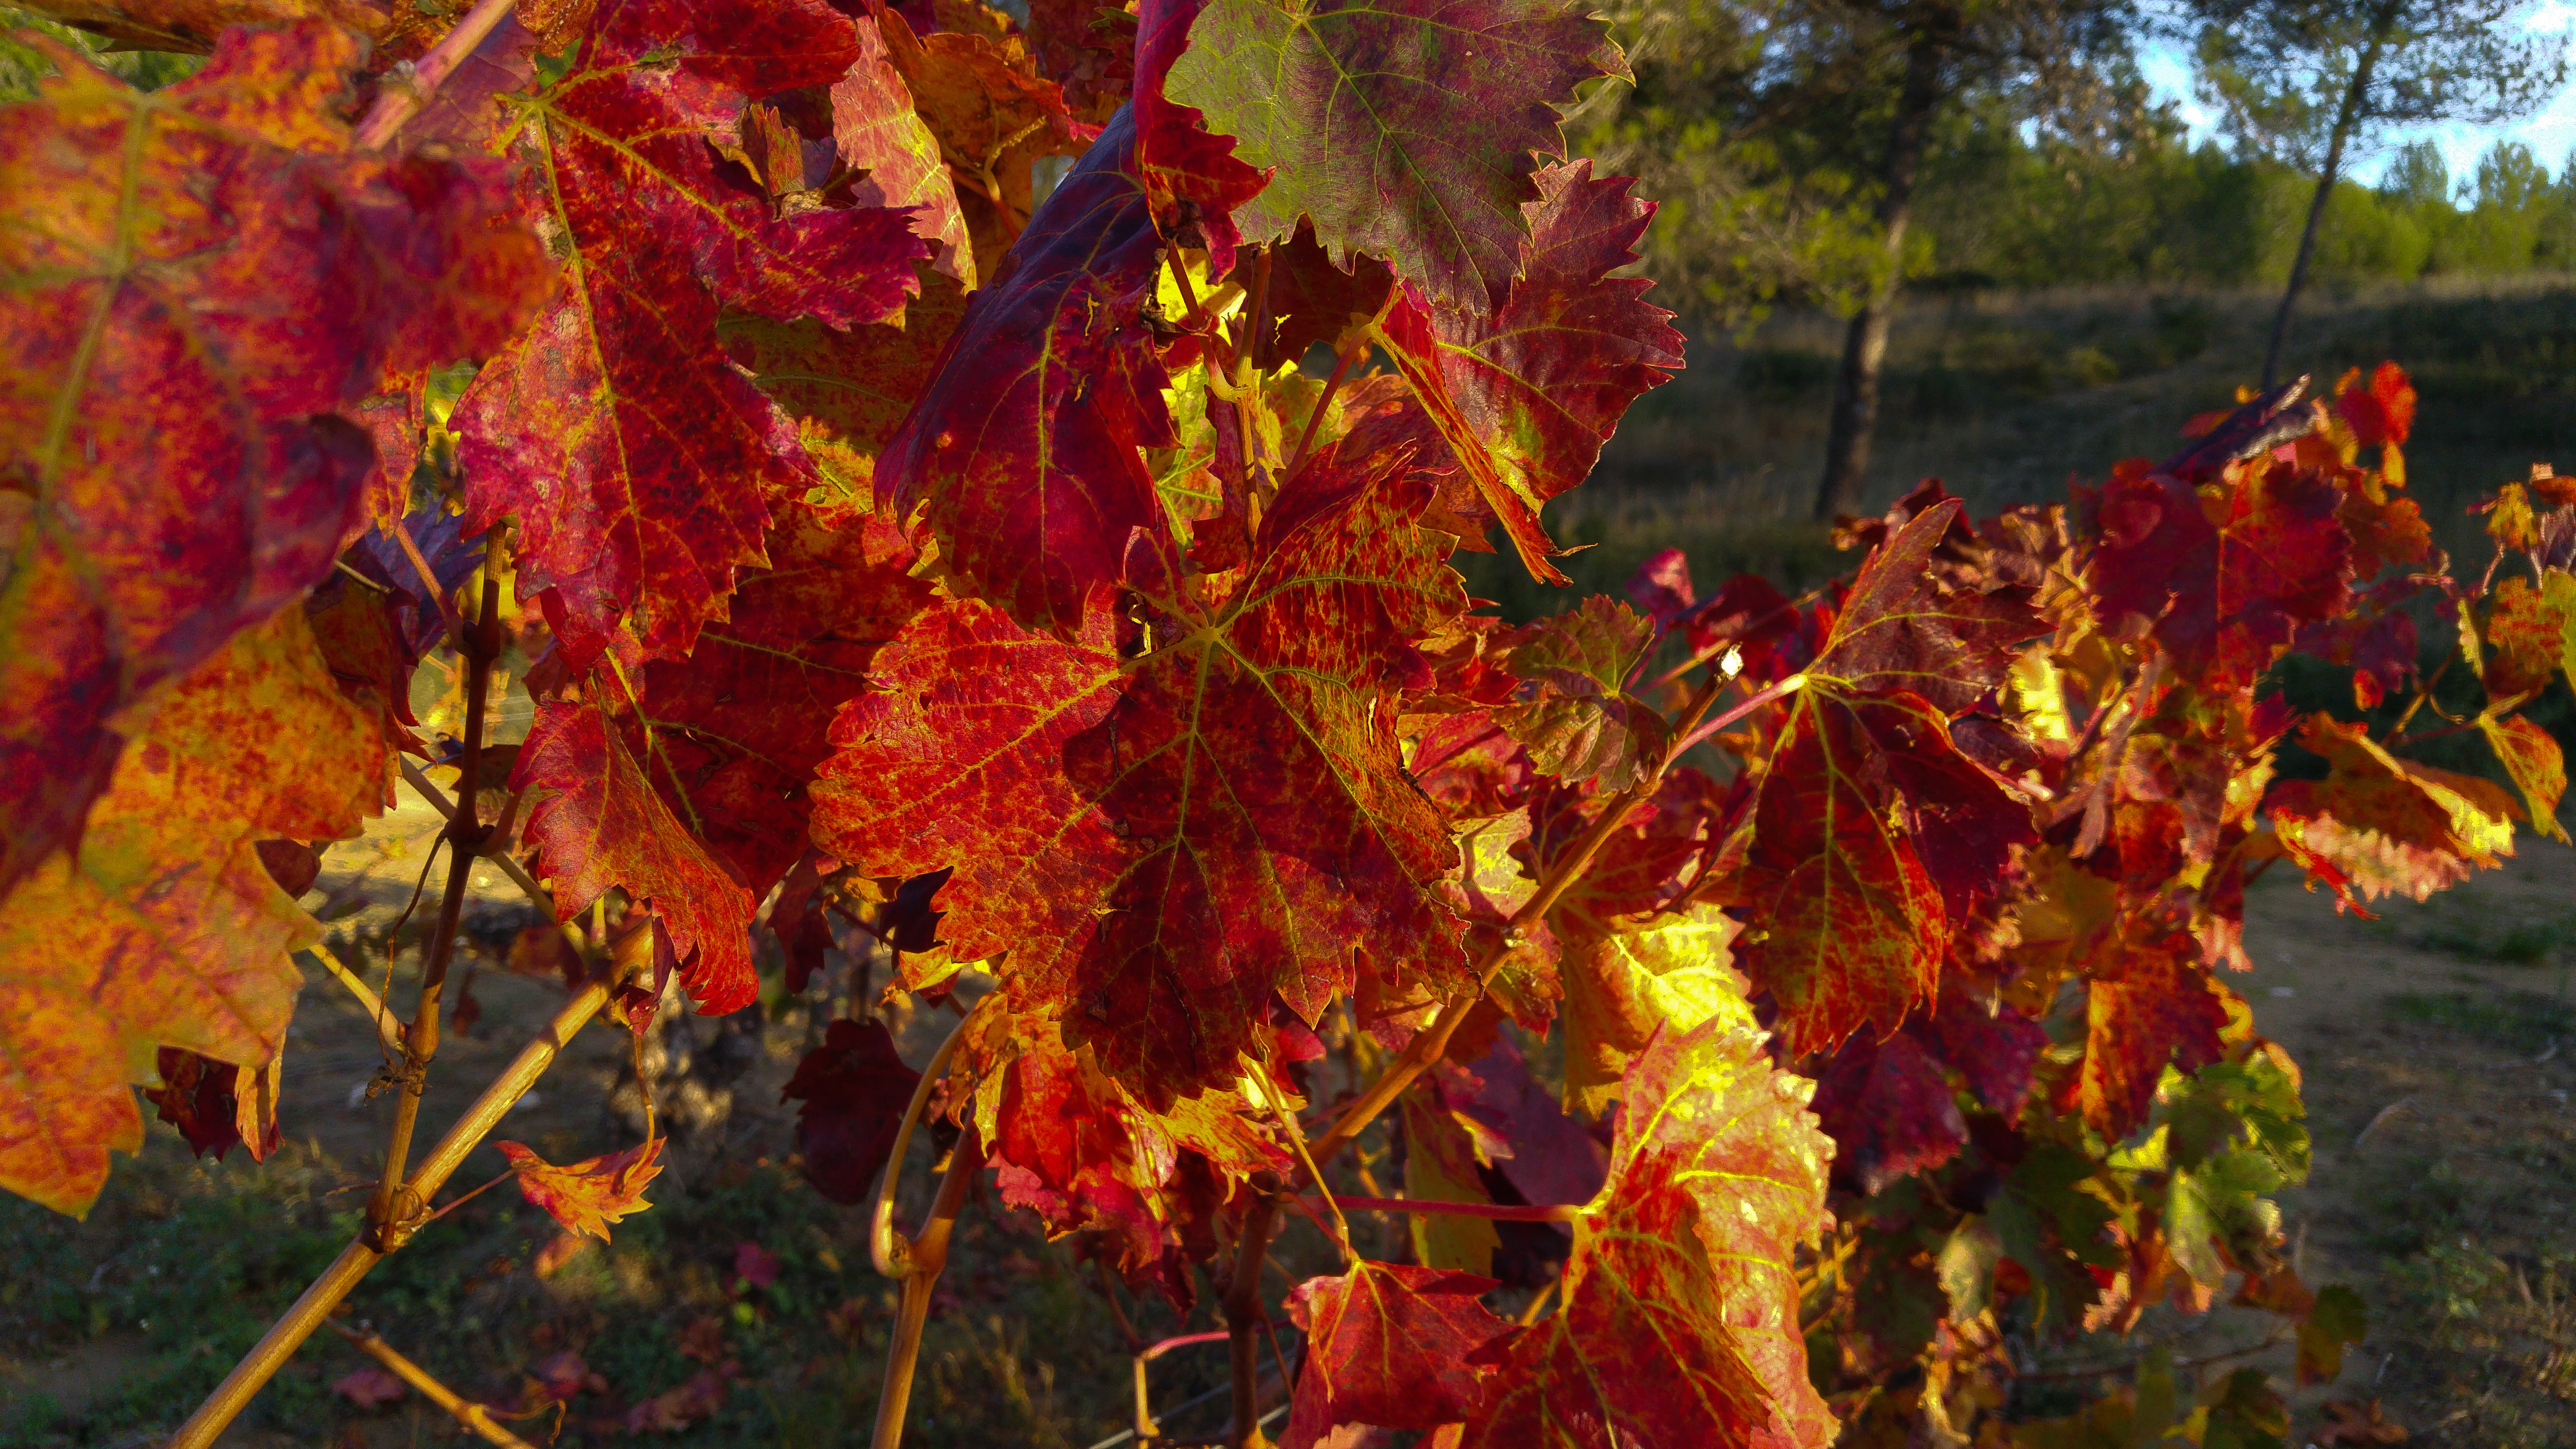
tree, plant, vine, vineyard, leaf, fall, flower, autumn, agriculture, season, maple tree, maple leaf, vine leaves, flowering plant, woody plant, land plant